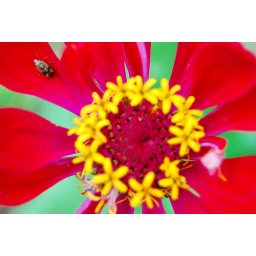
I loved the way the center of this flower was surrounded by tiny yellow flowers. The bug was purely by accident.